Live fire exercise

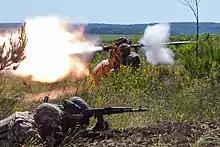
National Guard of Ukraine soldiers firing live munitions during a live fire exercise

A live fire exercise (LFX) is a military exercise in which live ammunition and ordnance is used, as opposed to blanks or dummies. The term can also be found in non-military usage.